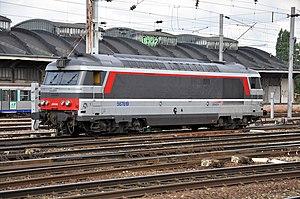
BB 67619 en manoeuvre
Cette liste recense les parcs de matériels roulants utilisés par le réseau TER Hauts-de-France.